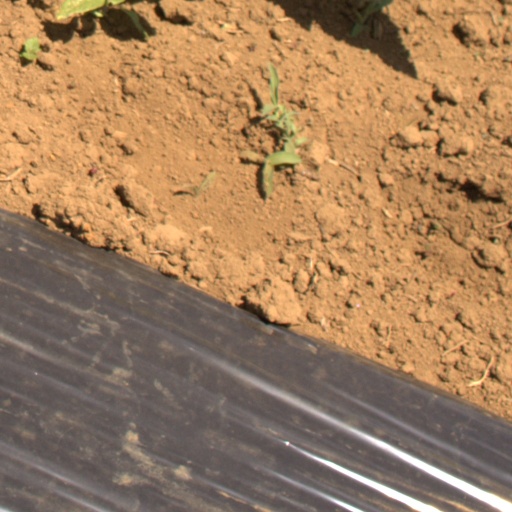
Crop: Jerusalem artichoke